Dave Knudson (guitarist)

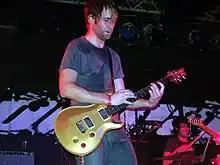
Dave Knudson demonstrating his tapping technique.

Dave Knudson is well known for his use of two-handed tapping. He uses this technique to create polyphony (countermelodies), whereby his right hand will tap a treble melody, whilst his left hand plays a bass accompaniment. This technique is most apparent on the album Highly Refined Pirates, where it is used on every single song (except the electronic interludes.)